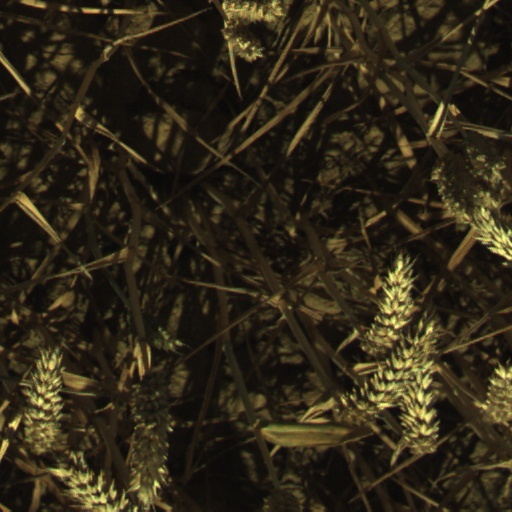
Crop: wheat